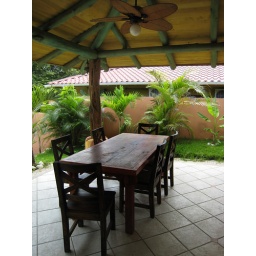
This large dining table was outside on the deck at our house in Samara.